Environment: real
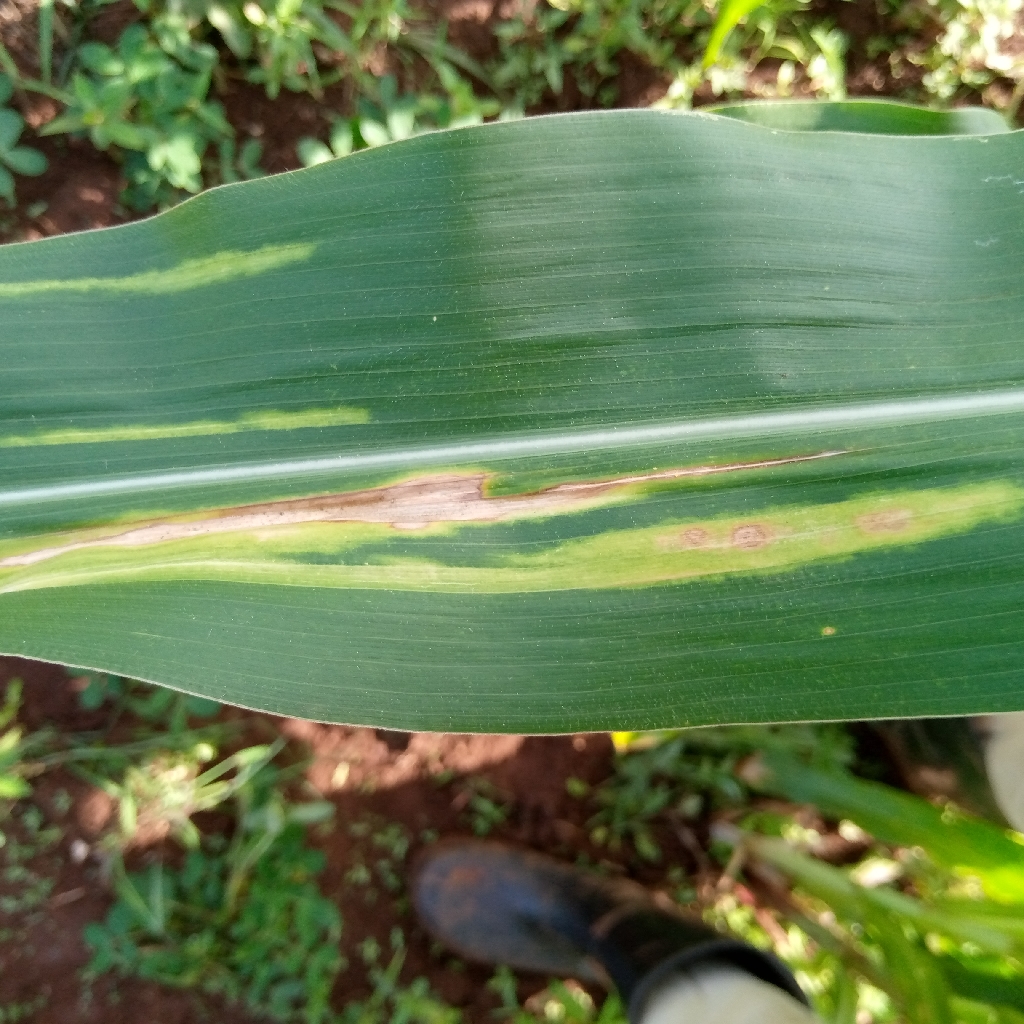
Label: northern_corn_leaf_blight